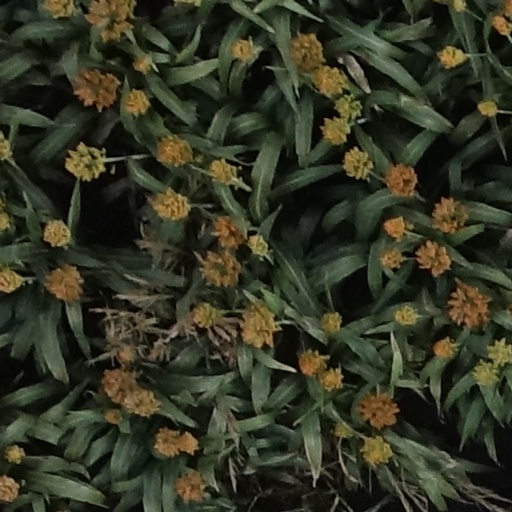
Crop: sorghum